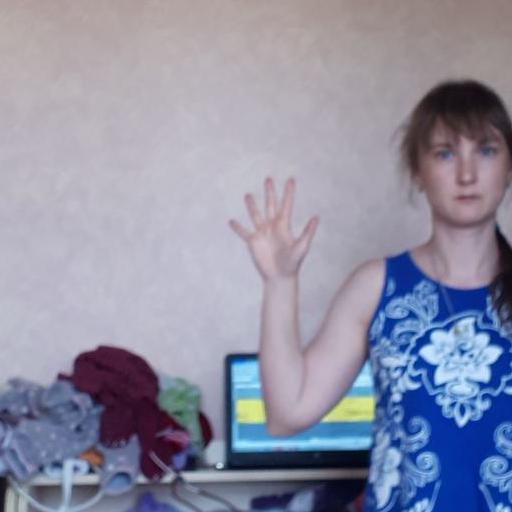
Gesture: palm